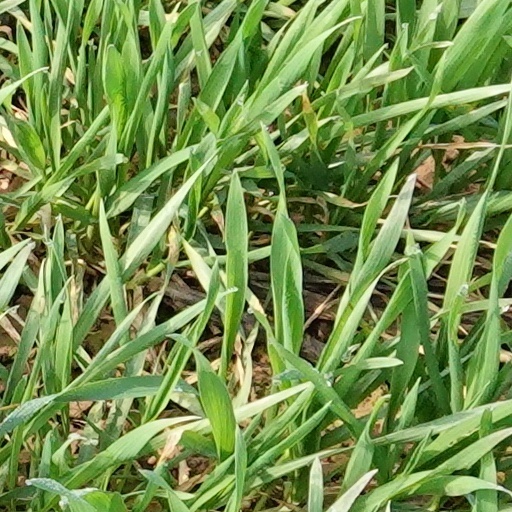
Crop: wheat